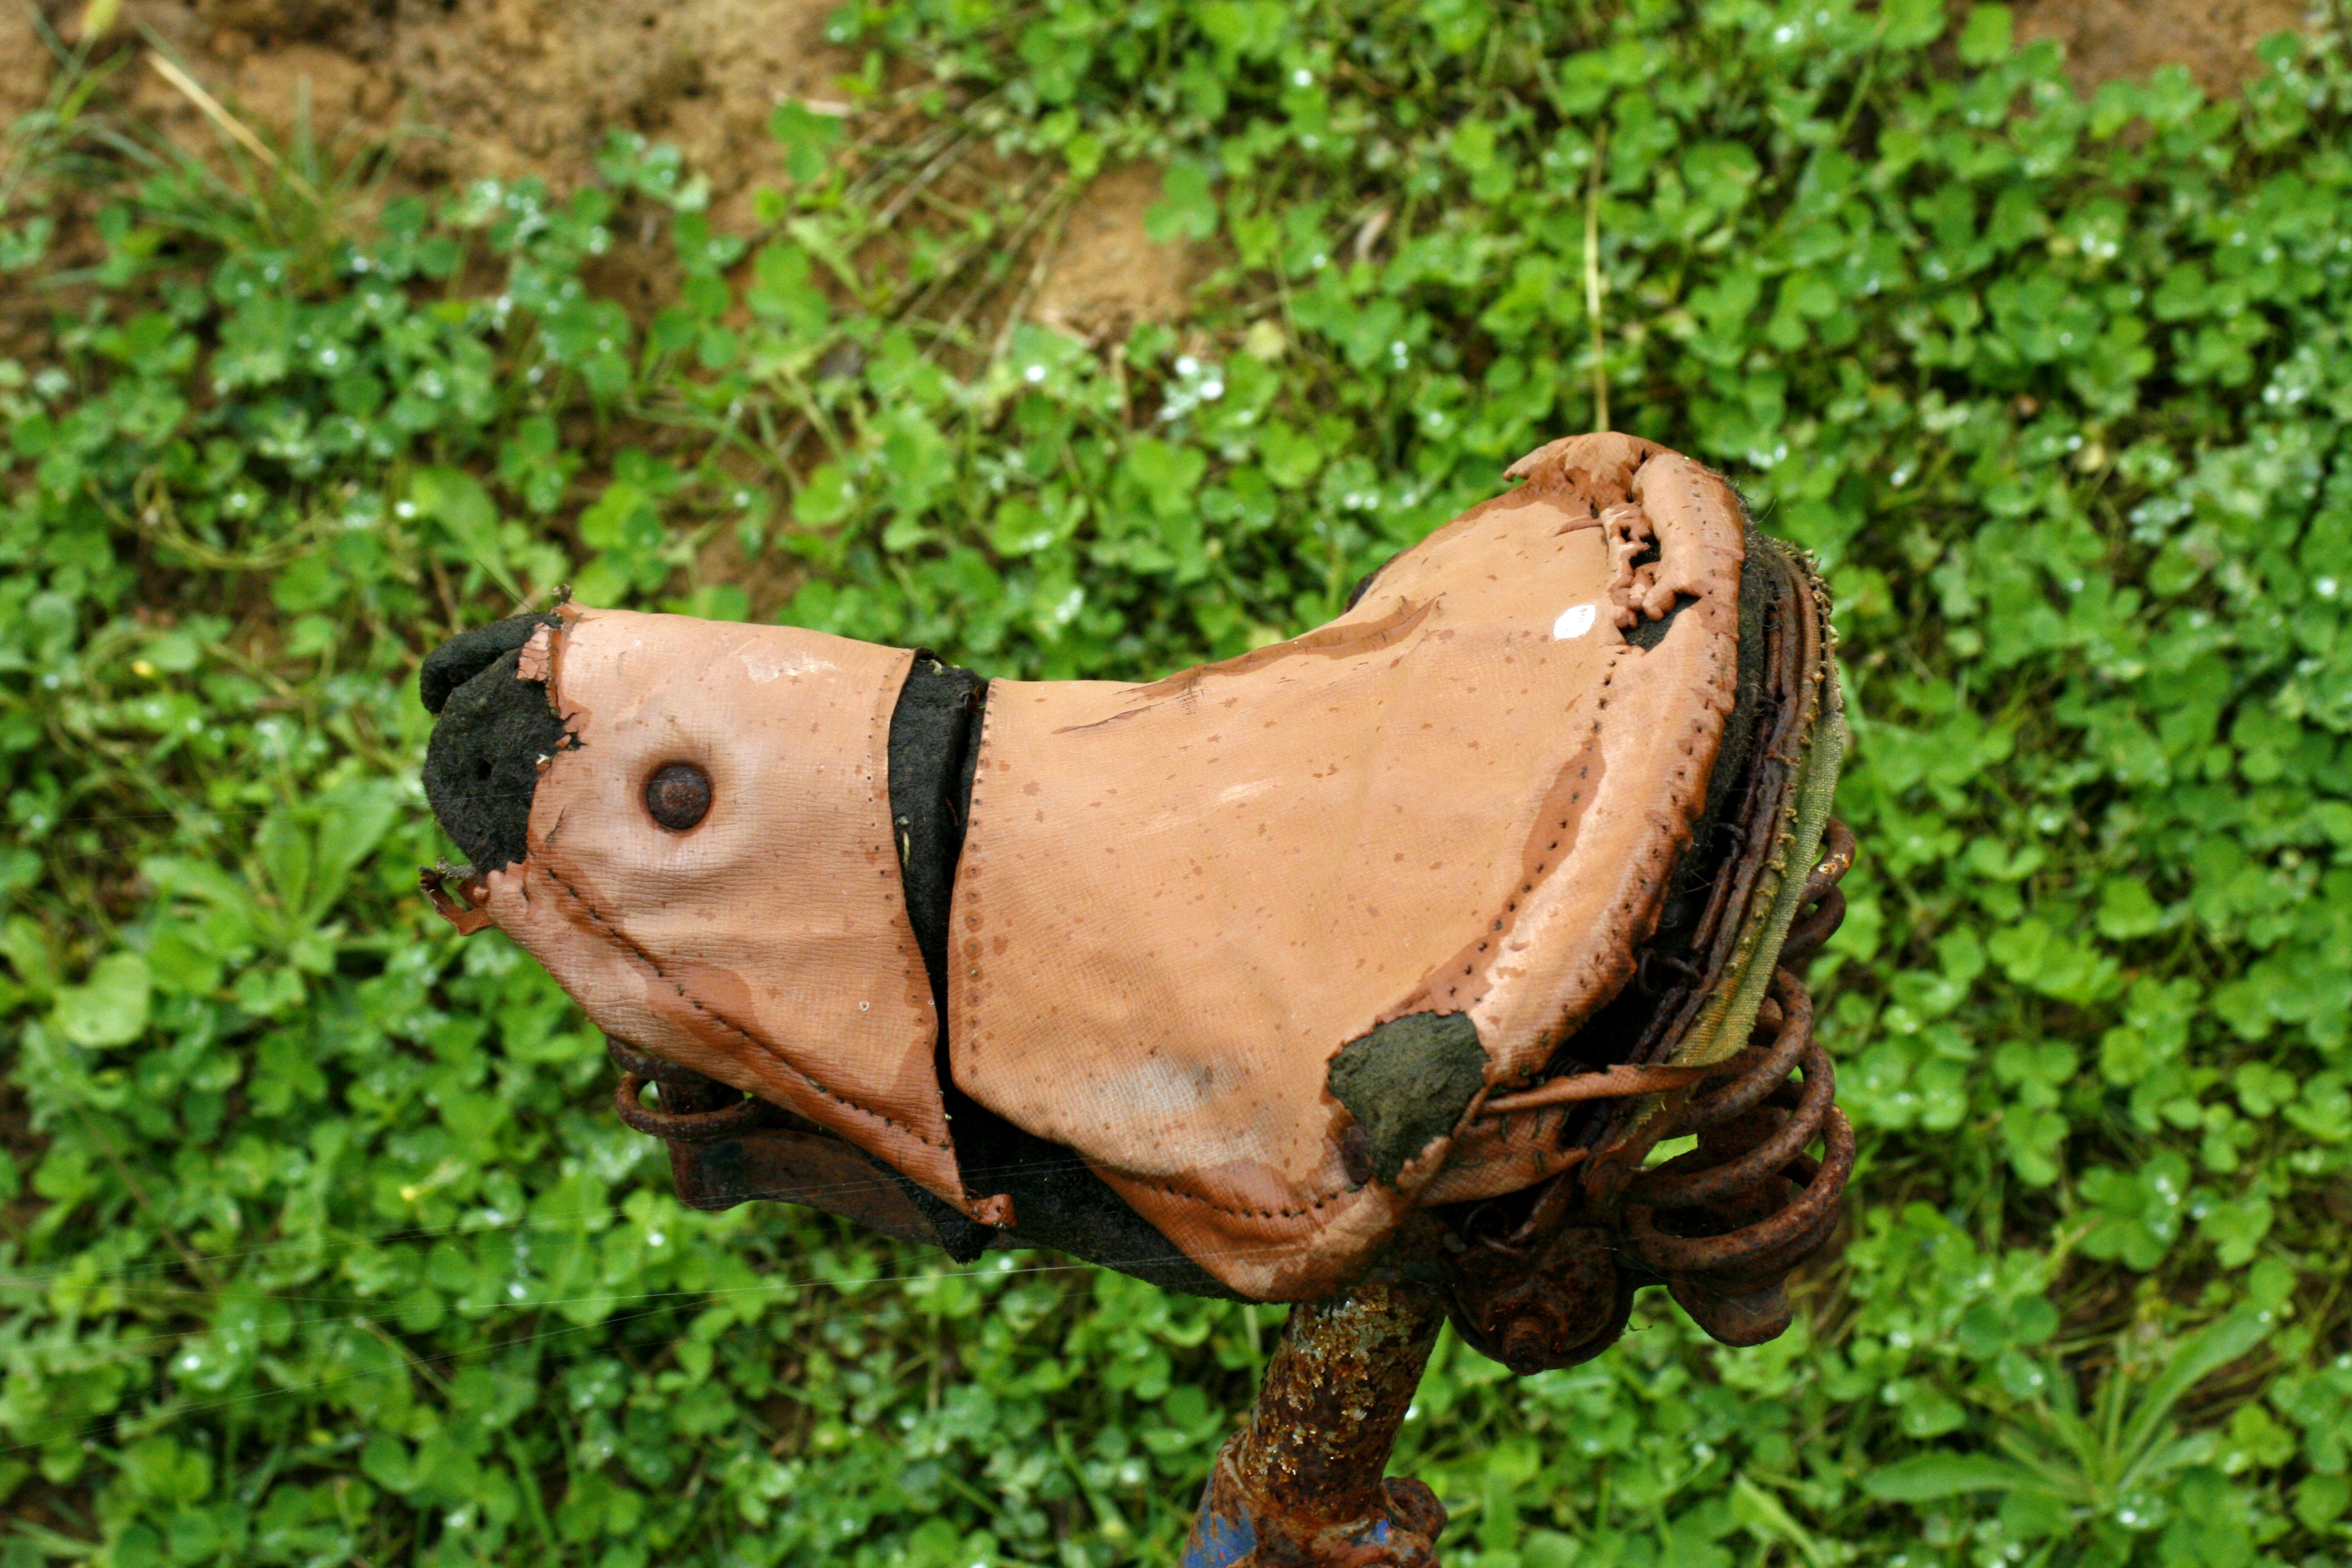
tree, nature, grass, wood, vintage, leaf, flower, old, bicycle, wildlife, green, insect, amphibian, fauna, saddle, classic, macro photography